Professional Disc Golf Association

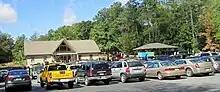
PDGA International Disc Golf Center during the September 2011 National Championship

The Professional Disc Golf Association (PDGA) is a 501(c)(4) nonprofit membership organization dedicated to the promotion and sustainable growth of